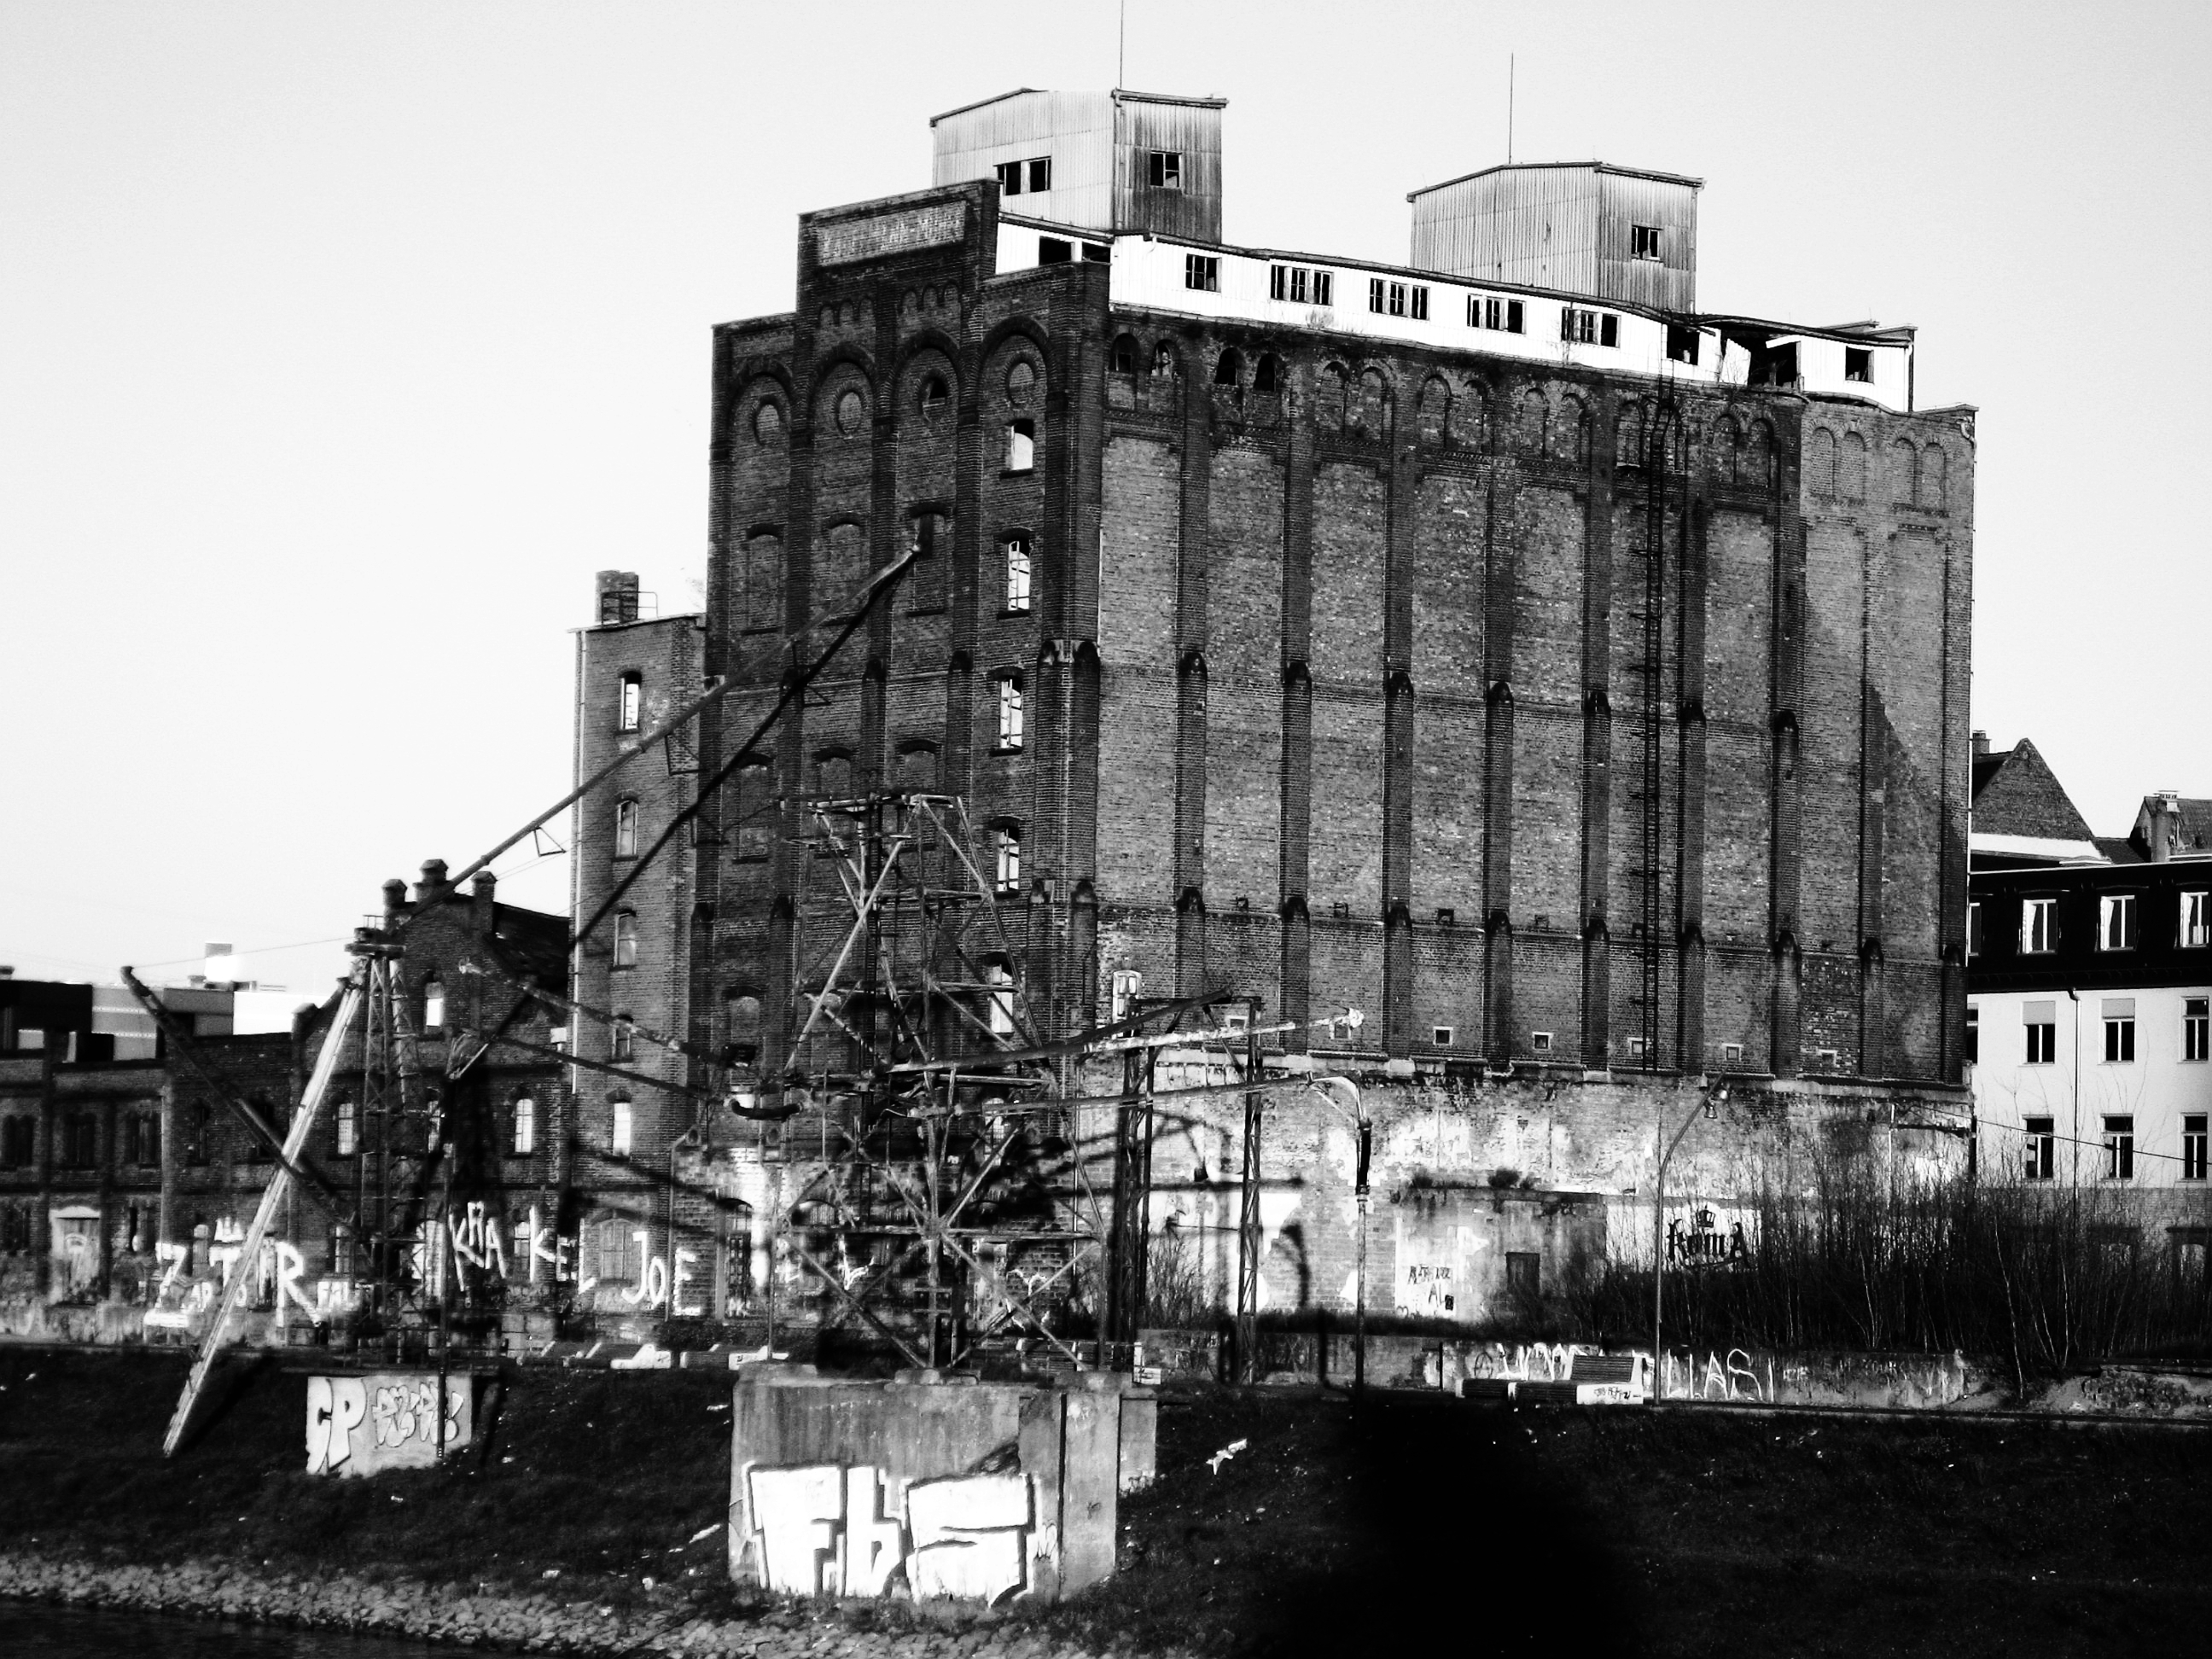
black and white, transport, factory, industry, monochrome, waterway, bw, blackandwhite, blackwhite, infrastructure, germany, alemania, allemagne, sw, schwarzweiss, history, schwarzweis, germania, mannheim, schwarzweissfotografie, schwarzweisfotografie, urban area, monochrome photography